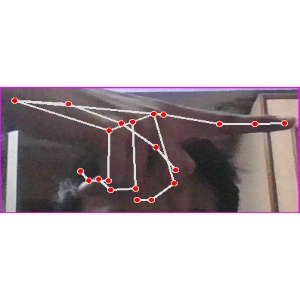
अक्षर: प